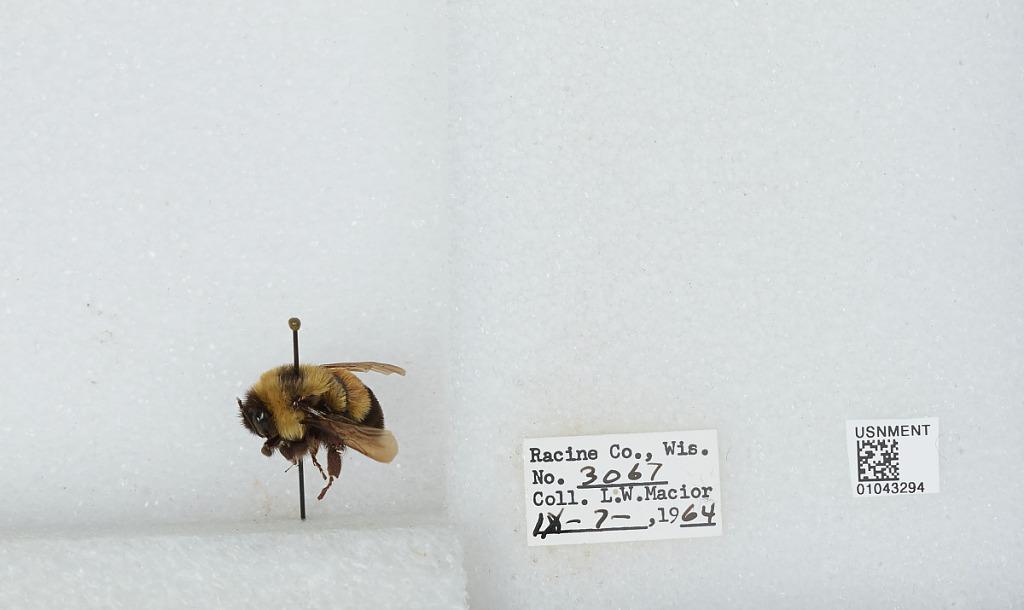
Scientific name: Bombus (Bombus) affinis Cresson
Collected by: L. Macior
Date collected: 1964-9-7
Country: United States
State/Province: Wisconsin
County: Racine
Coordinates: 42.78, -87.76